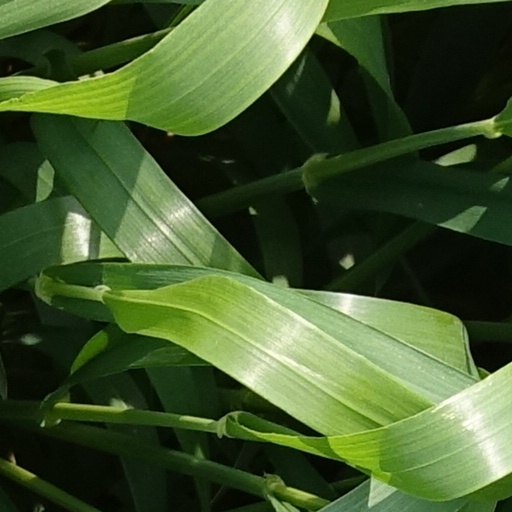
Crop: wheat